Tucheng District

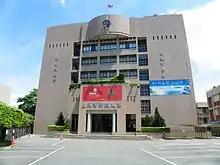
Tucheng District Office

On 26 June 1993, Tucheng was upgraded from rural township to a county-administered city within Taipei County. On 25 December 2010, Taipei County was upgraded to New Taipei special municipality and Tucheng became a district.